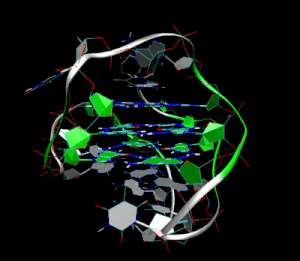
Un G-quadruplex est une structure secondaire à quatre brins que peuvent adopter les acides nucléiques riches en résidus de guanine. Cette structure repose sur des appariements de bases de type Hoogsteen formant un plateau de quatre résidus de guanine, également appelé « quartet ». L’empilement parallèle et ininterrompu d’au moins deux quartets, intercalés par un cation monovalent stabilisant la structure, constitue le G4. Ceci implique une structure primaire d’ADN contenant quatre paires de G pouvant se situer sur la même molécule d’ADN ou sur des molécules d’ADN différentes.